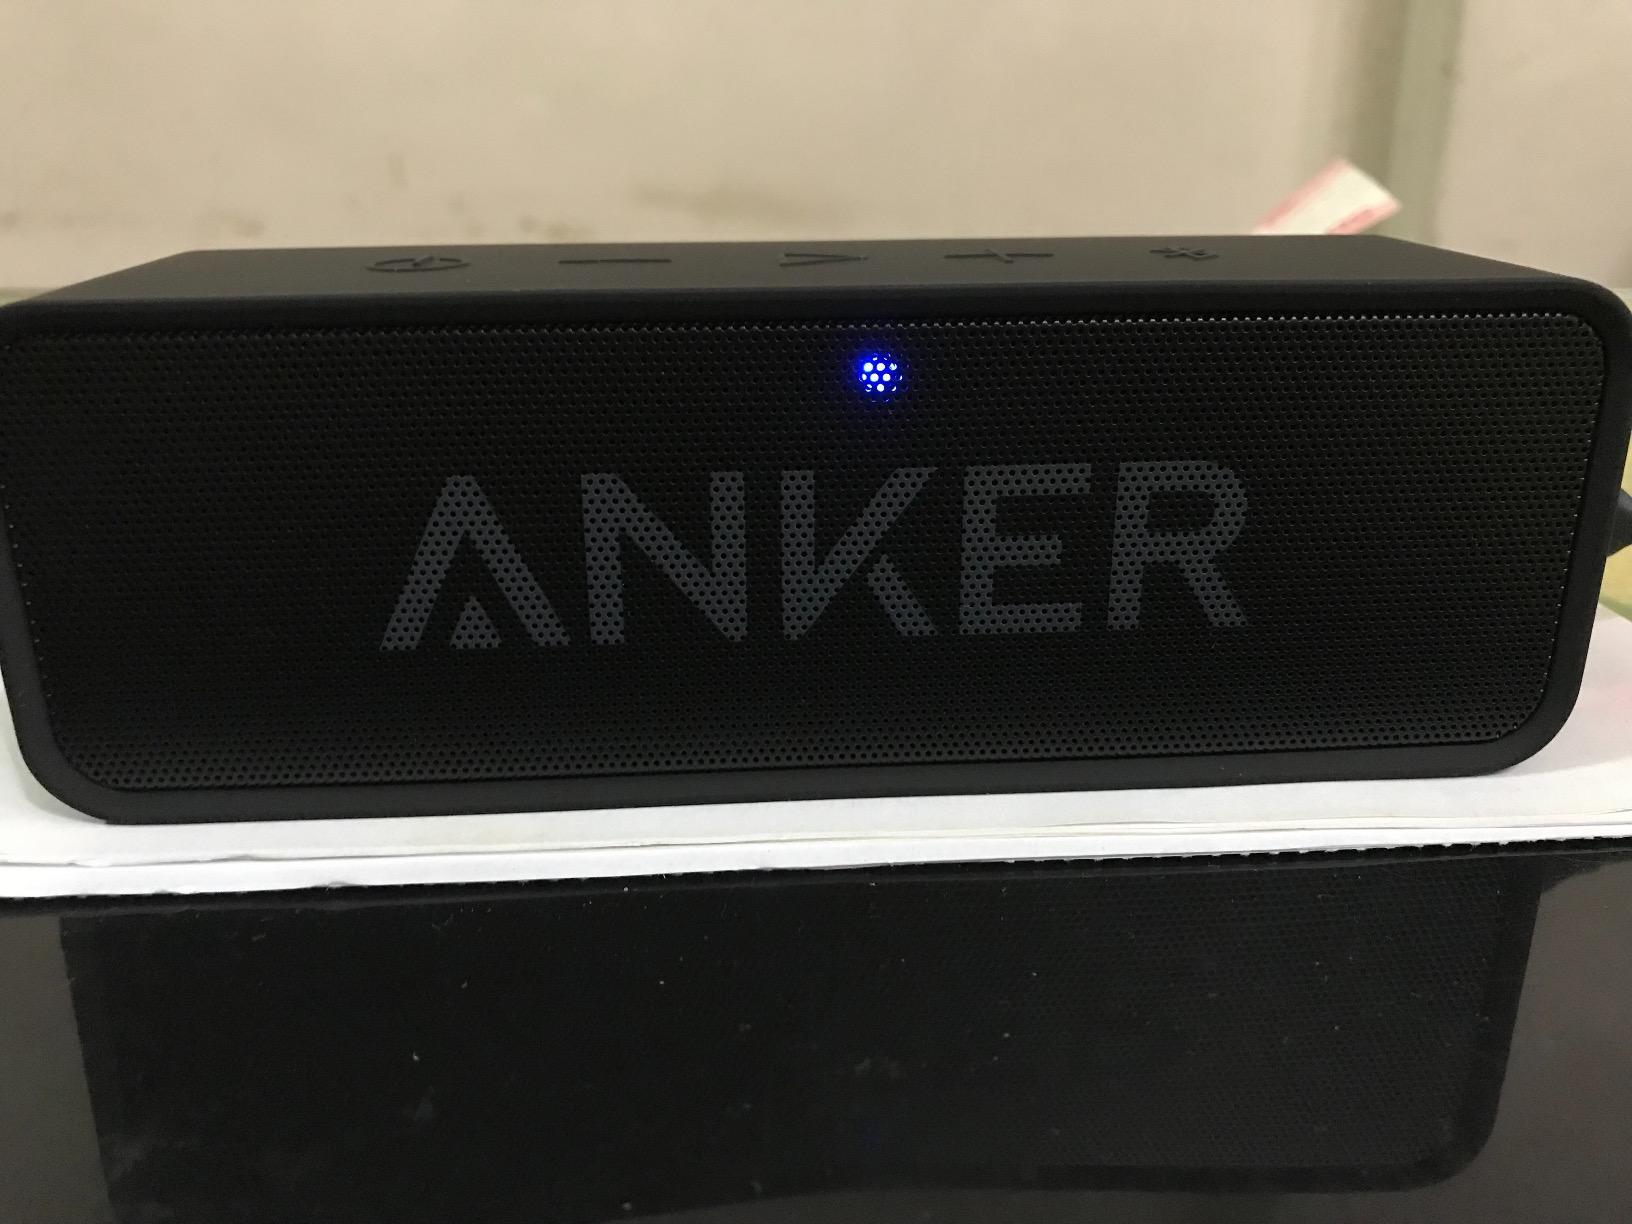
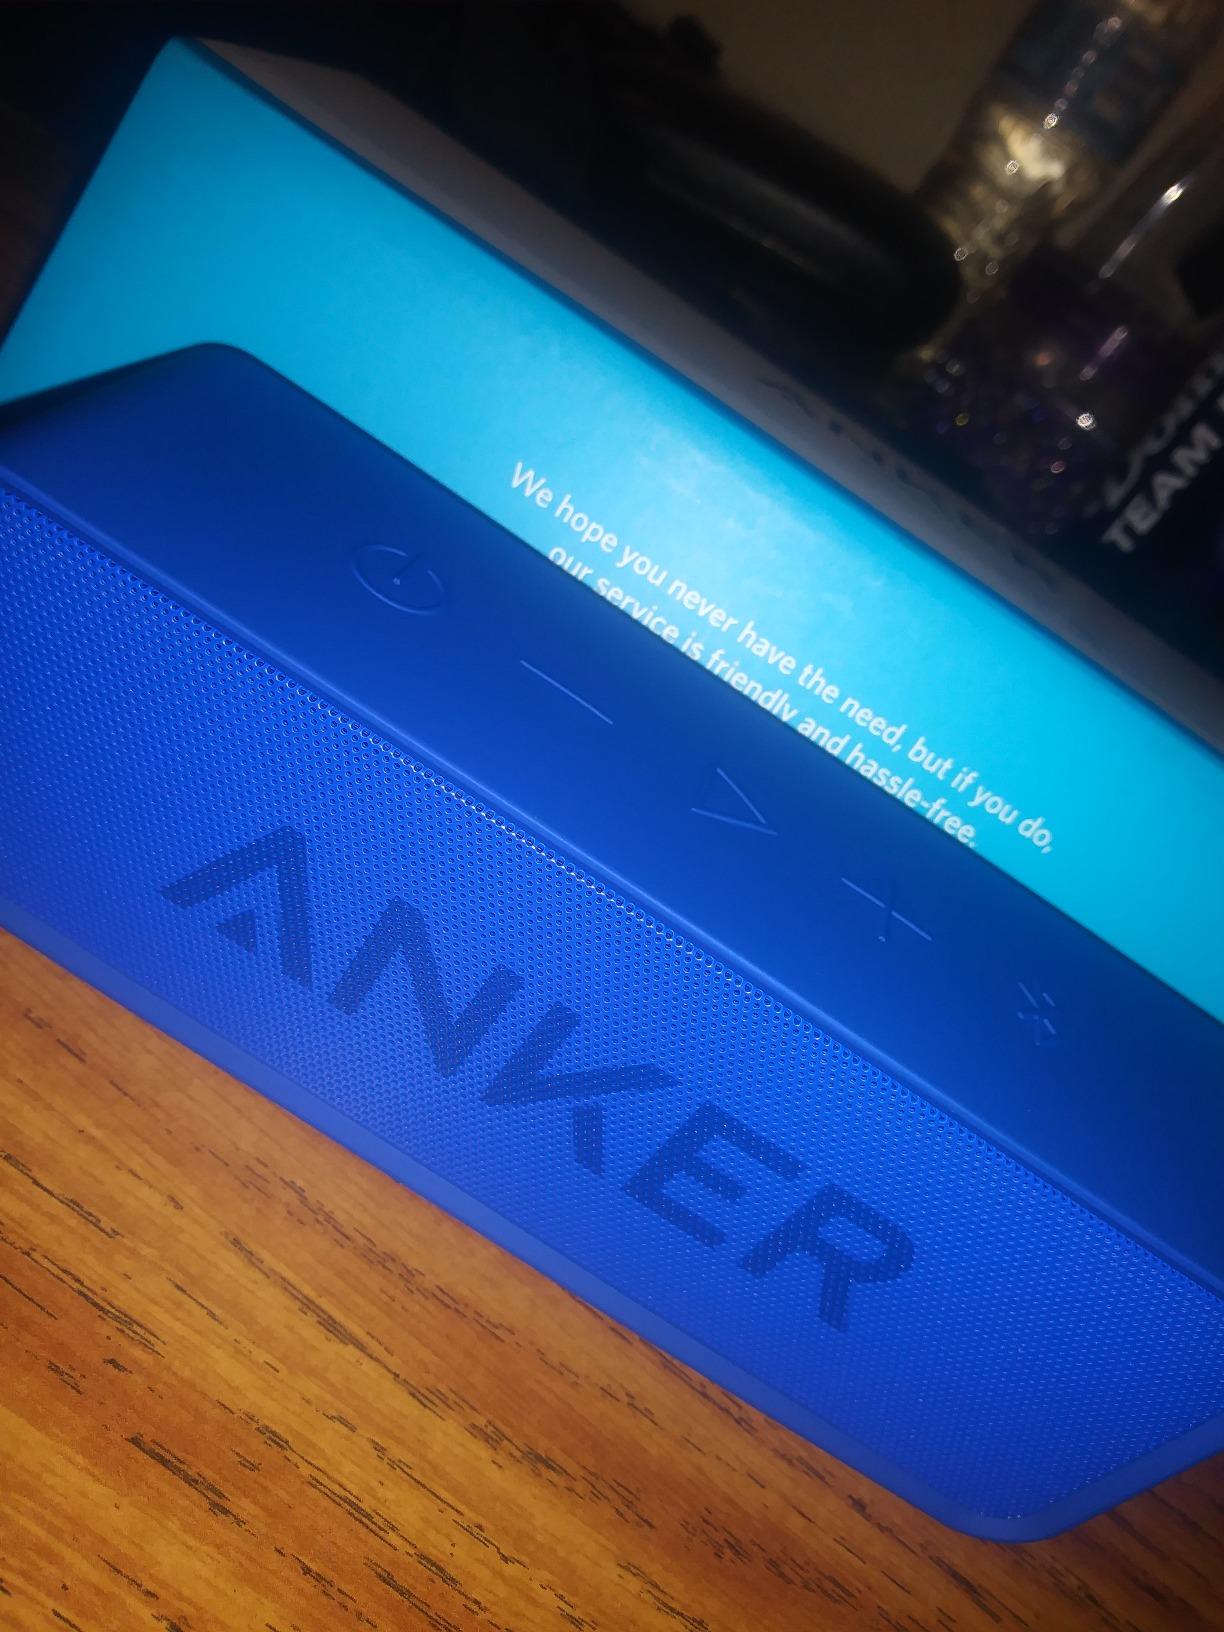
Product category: speaker
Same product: no